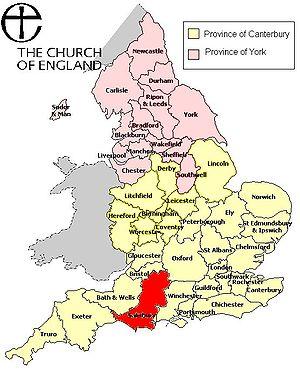
Le diocèse de Salisbury est un diocèse anglican de la Province de Cantorbéry. Il s'étend sur la majorité des comtés du Dorset et du Wiltshire. Son siège est la cathédrale de Salisbury.